Azalea Park, San Diego

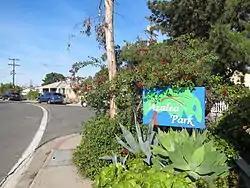
Entrance to Azalea Park

Azalea Park is a community in City Heights in the greater San Diego, California, area. It is located on top of a plateau 3 miles east of San Diego Bay, with an elevation of around 300 feet. It is bordered to the north by Manzanita Canyon (Lexington Street, officially a paper street at the bottom of the canyon) Fairmount Avenue to the east, Interstate 805 to the west, and Hollywood Park to the south.